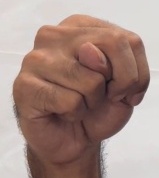
ASL sign: N